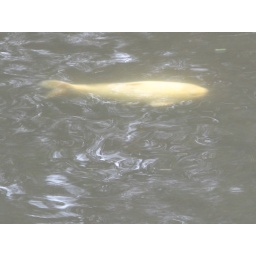
golden fish in the moat